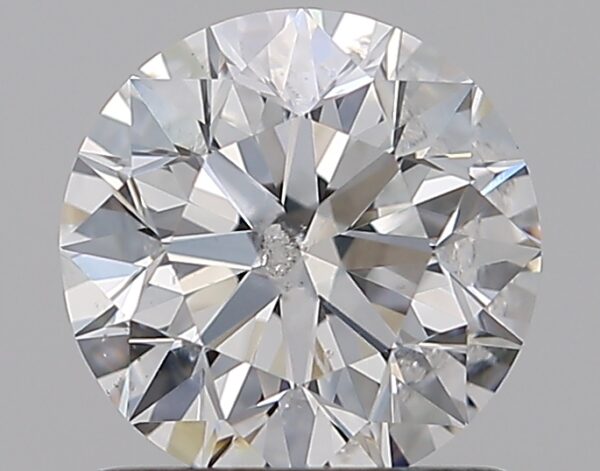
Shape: round
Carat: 1
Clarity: SI2
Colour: E
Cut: EX
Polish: EX
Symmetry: EX
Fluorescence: N
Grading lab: IGI
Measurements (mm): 6.35 x 6.32 x 4.02